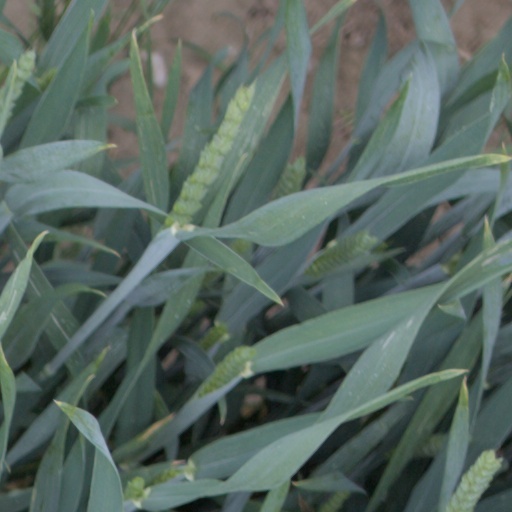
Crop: wheat